Sleuth (1972 film)

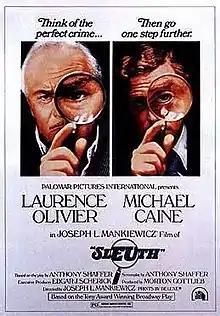
Theatrical release poster

Sleuth is a 1972 mystery thriller film directed by Joseph L. Mankiewicz and starring Laurence Olivier and Michael Caine. The screenplay by playwright Anthony Shaffer was based on his 1970 Tony Award-winning play. Both Olivier and Caine were nominated for Academy Awards for their performances. This was Mankiewicz's final film. Critics gave the film overwhelmingly positive reviews.